Kerai Mariur

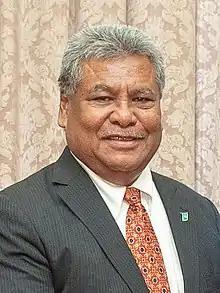
Mariur in 2018

Kerai Mariur (born 4 June 1951) is a Palauan politician who served as Vice President of Palau from 2009 until 2013.